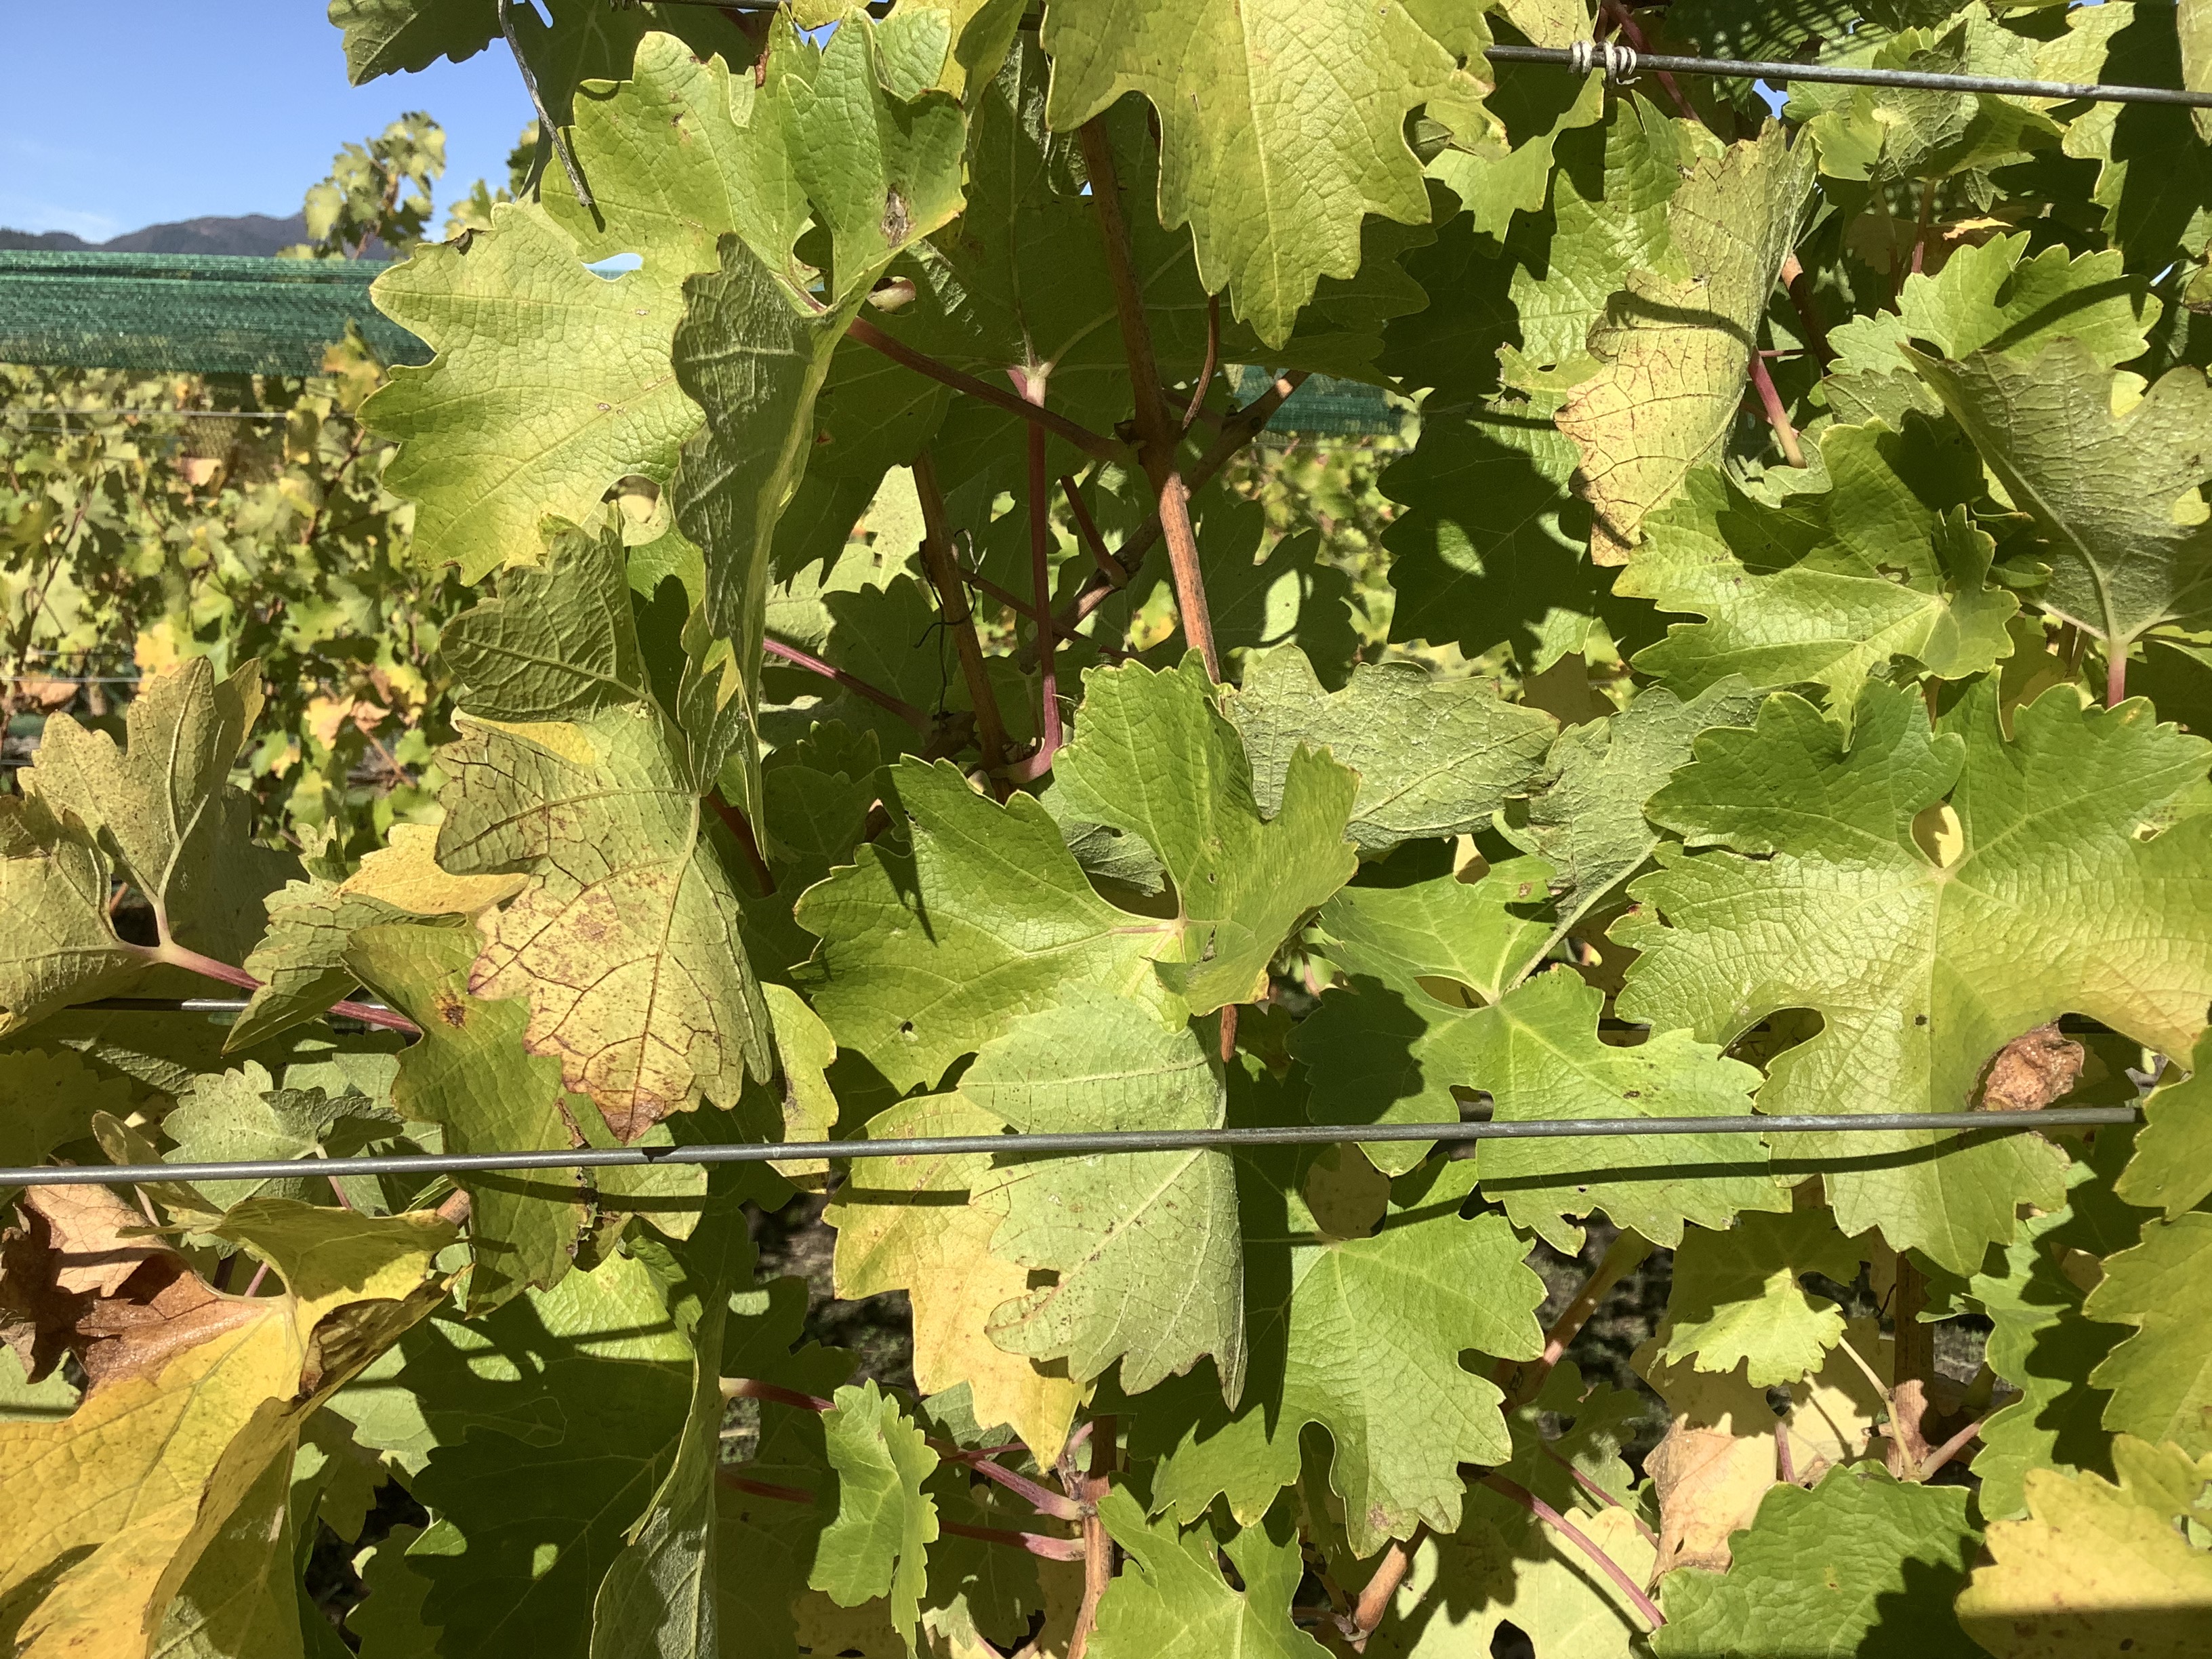
Label: No Virus